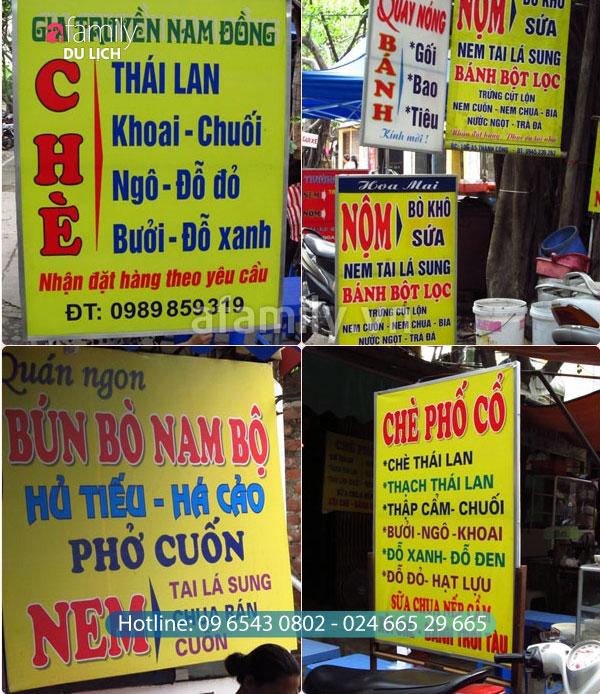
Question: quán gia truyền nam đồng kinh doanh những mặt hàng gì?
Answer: chè